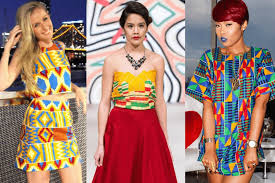
Lii ay nit la, ñett lañ. Kenn ki sol sippak óo, kenn ki sol ab robbu. Kenn ki moom sol ab robbu wàccee ñaari loxoom takkub montaram. Ki ci digg bi takkub caqam.